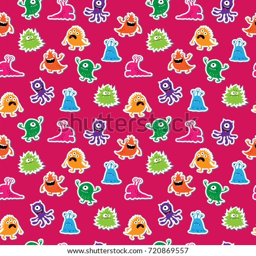
seamless pattern with a cute aliens on a pink background